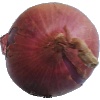
Label: Onion Red 1